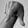
ASL letter: Q